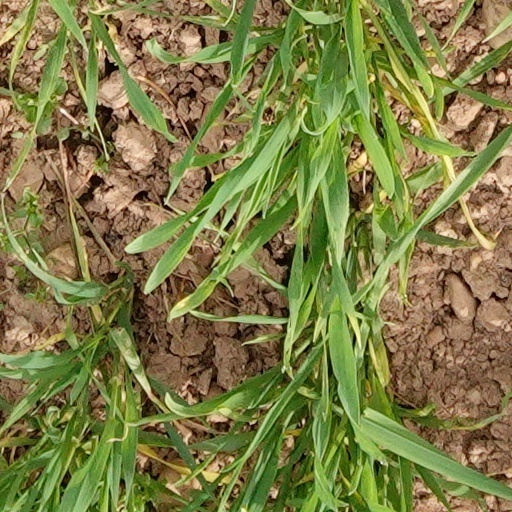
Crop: wheat